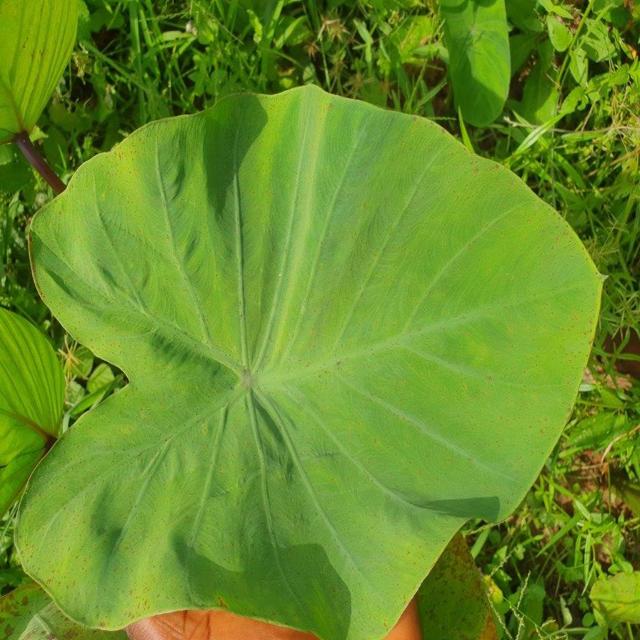
Label: Healthy